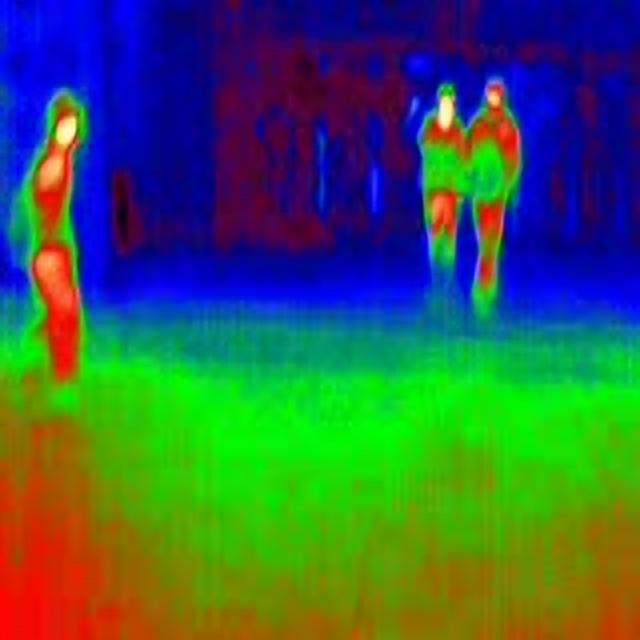
Detected objects:
label: person
label: person
label: person